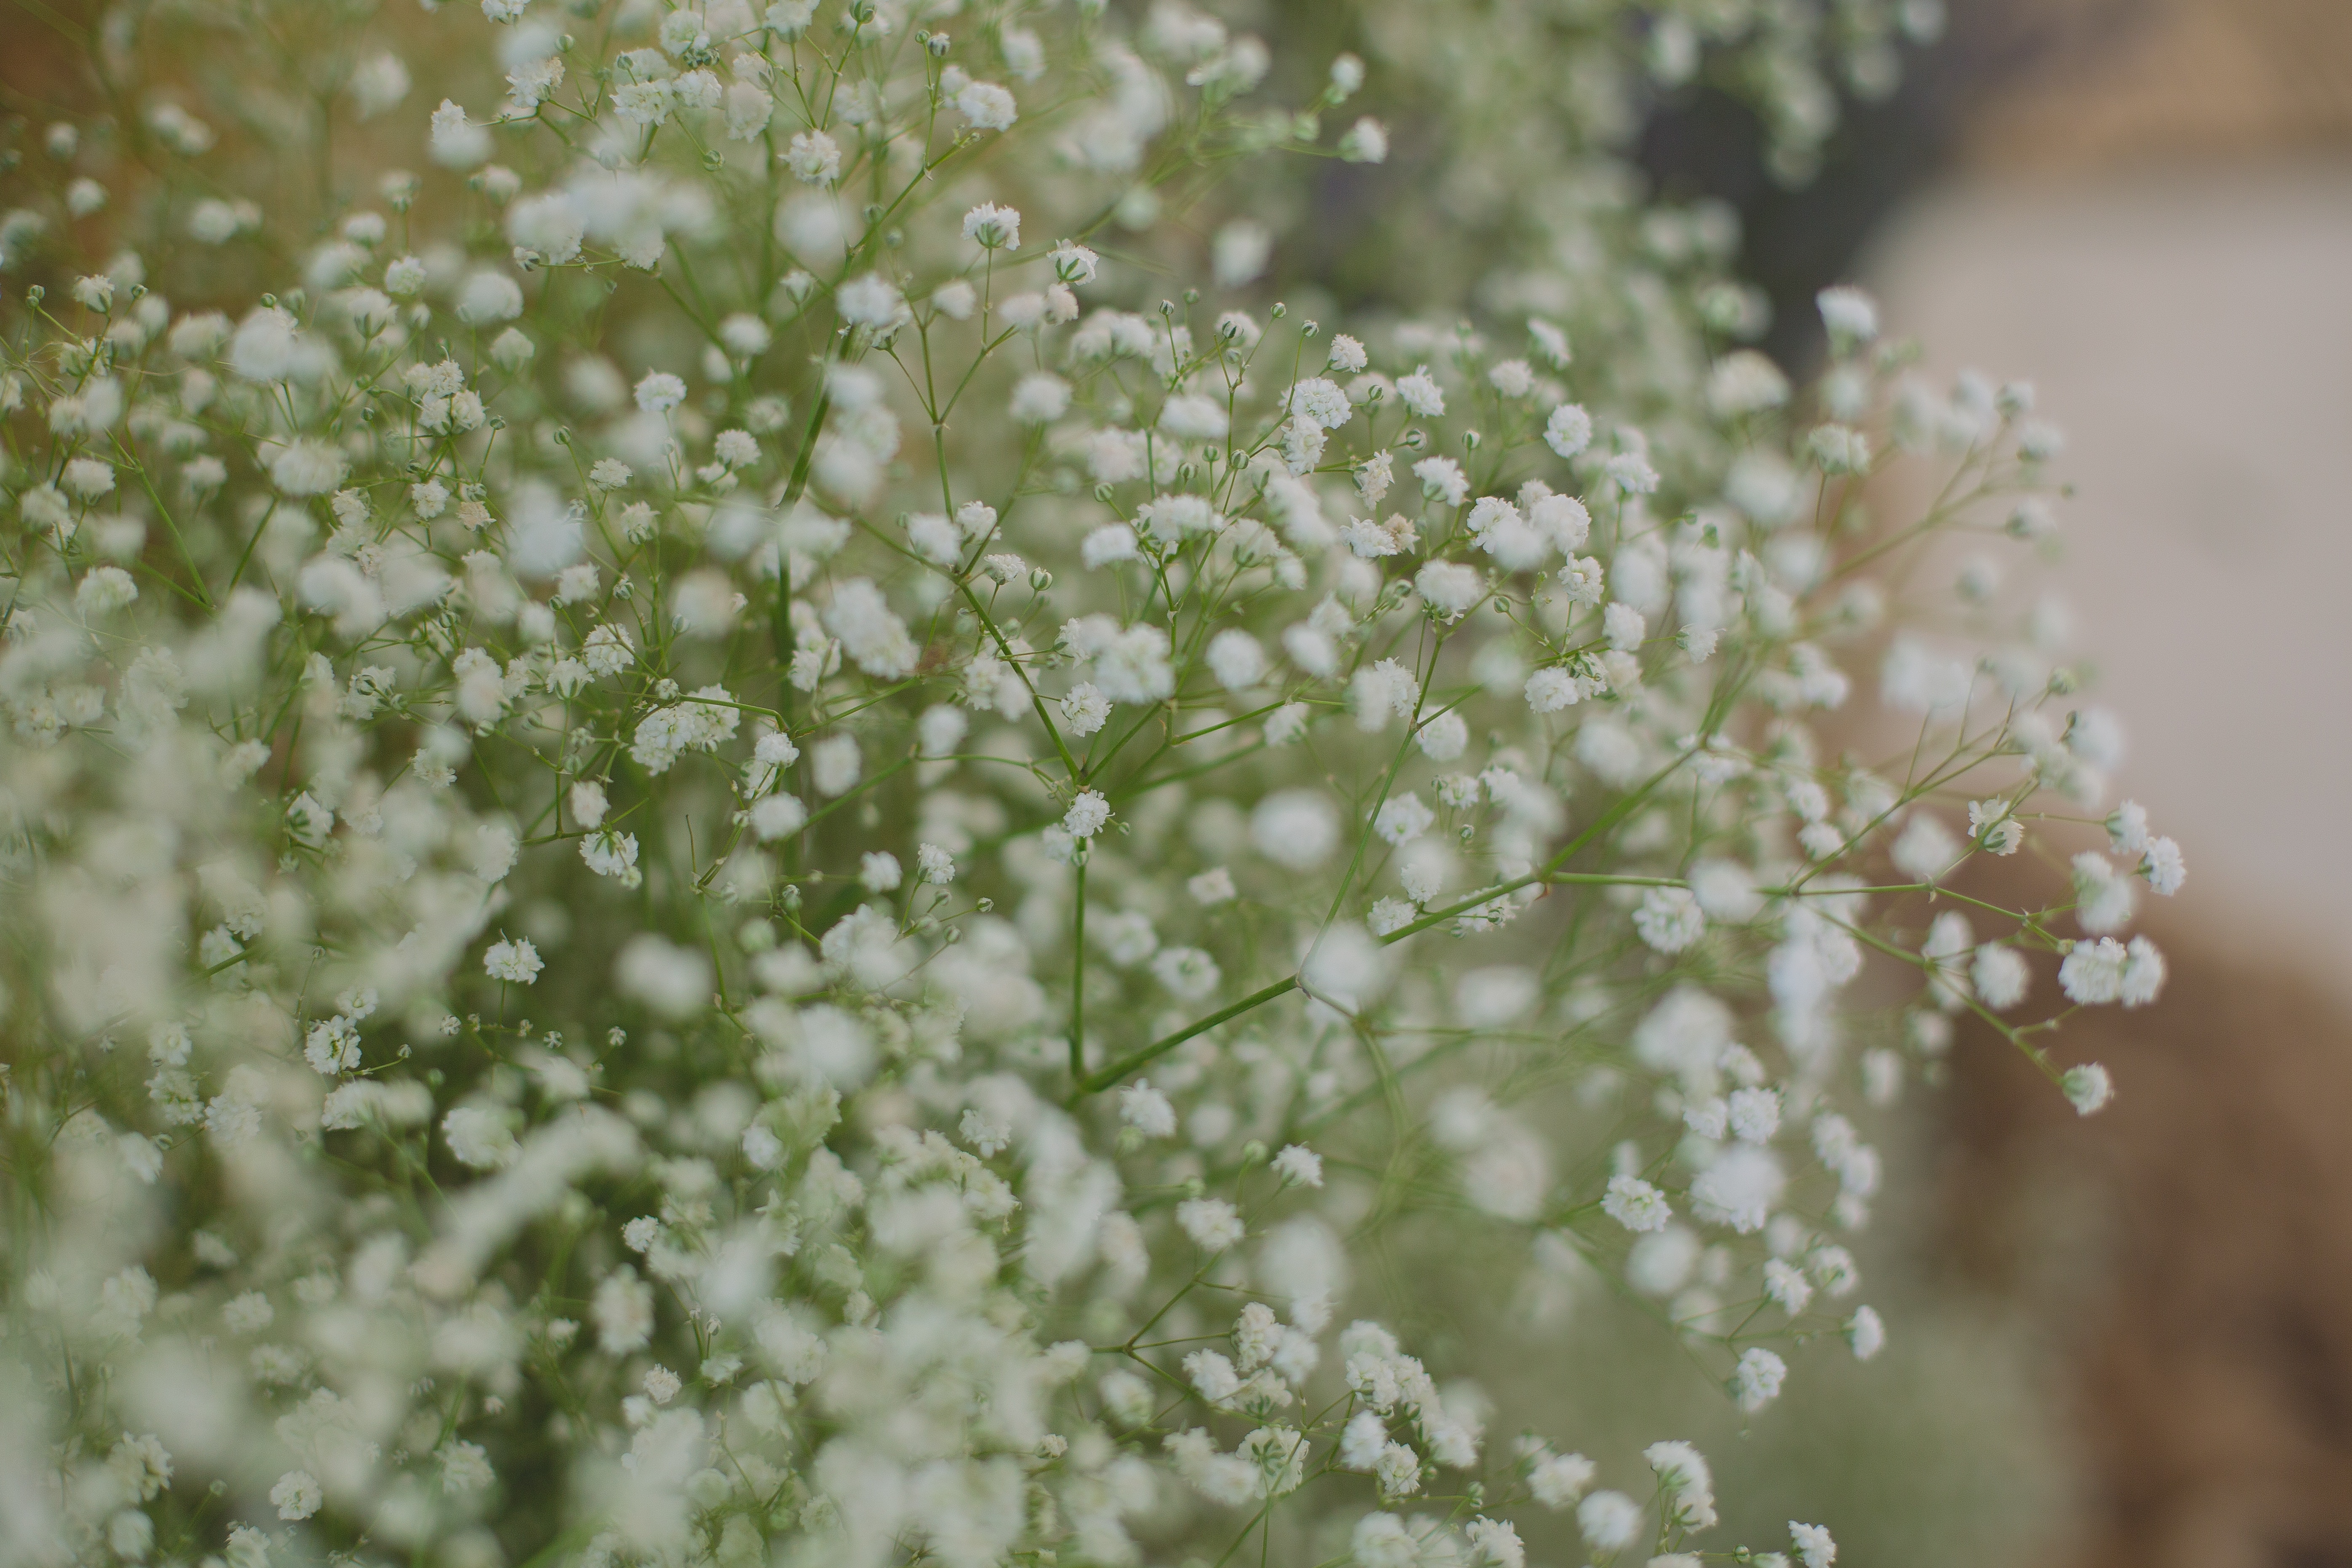
water, green, flower, close up, plant, spring, macro photography, grass, moisture, photography, parsley family, dew, blossom, wildflower, frost